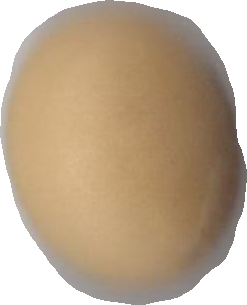
Variety: Dega